Cyrus Cylinder

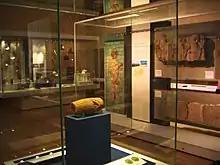
The Cyrus Cylinder in Room 52 of the British Museum in London

The Cyrus Cylinder has been displayed in the British Museum since its formal acquisition in 1880. It has been loaned five timestwice to Iran, between 7–22 October 1971 in conjunction with the 2,500 year celebration of the Persian Empire and again from September–December 2010, once to Spain from March–June 2006, once to the United States in a traveling exhibition from March–October 2013, and once to the Yale Peabody Museum for their reopening celebrations in May-June 2024. Many replicas have been made. Some were distributed by the Shah following the 1971 commemorations, while the British Museum and National Museum of Iran have sold them commercially.